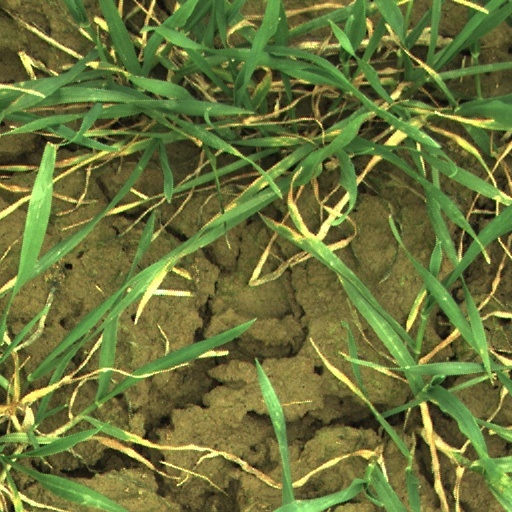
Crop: wheat